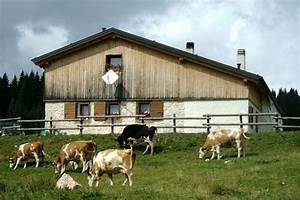
Label: mucca